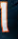
Number: 1